Smith's Parish

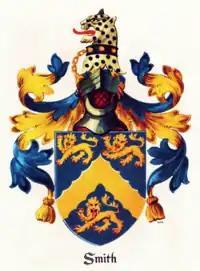
Parish coat of arms

Smith's Parish is one of the nine parishes of Bermuda. It is named for English aristocrat Sir Thomas Smith or Smythe (1558–1625).